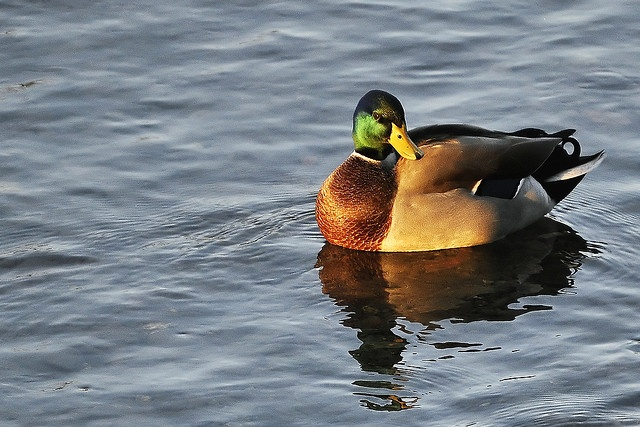
A golden duck has a green head and yellow bill.
A mallard swims on the surface of a peaceful lake.
A male mallard duck is swimming in the water.
A duck with a green head is swimming.
A duck with a reflection sitting on still water.